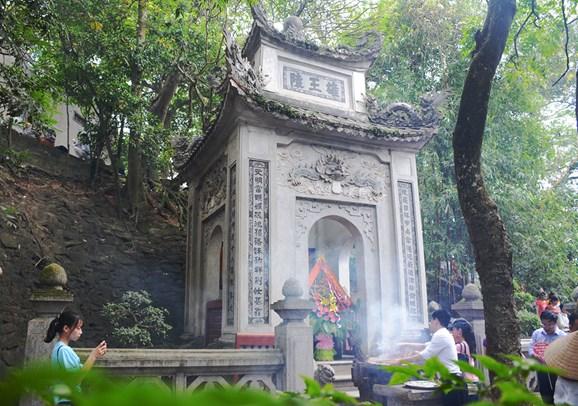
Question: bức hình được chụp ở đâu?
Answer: bức hình được chụp ở một ngôi chùa